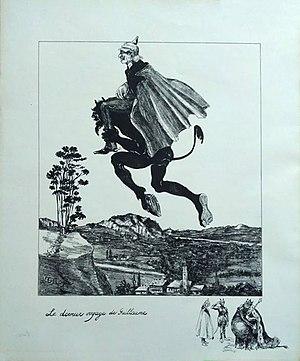
Le dernier voyage de Guillaume